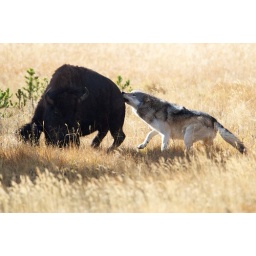
Canyon Pack beta male attacking ill/injured bison cow at Otter Creek in Yellowstone